Hungarian comics

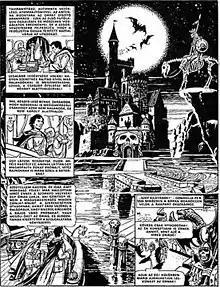
A page from Titkok bolygója (1982), a fantasy/sci-fi comics by Attila Fazekas

Again, comics published for the Hungarian minorities in Yugoslavia ranged on a much larger scale: "Hägar", larger selection of "Asterix" and "Lucky Luke" (in album format), "Prince Valiant", Biblical comics, etc. These were popular on both sides of the border, imported both legally and illegally to Hungary.